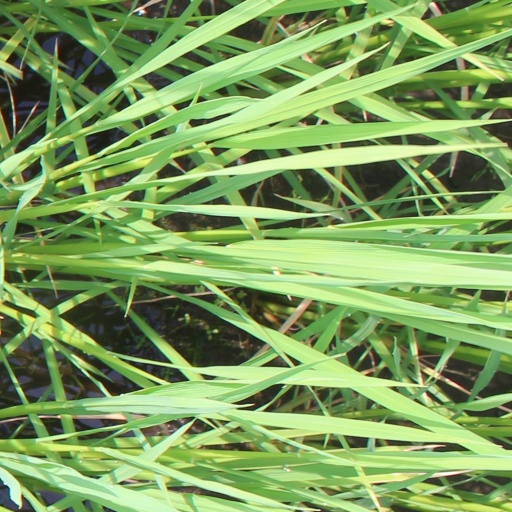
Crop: rice